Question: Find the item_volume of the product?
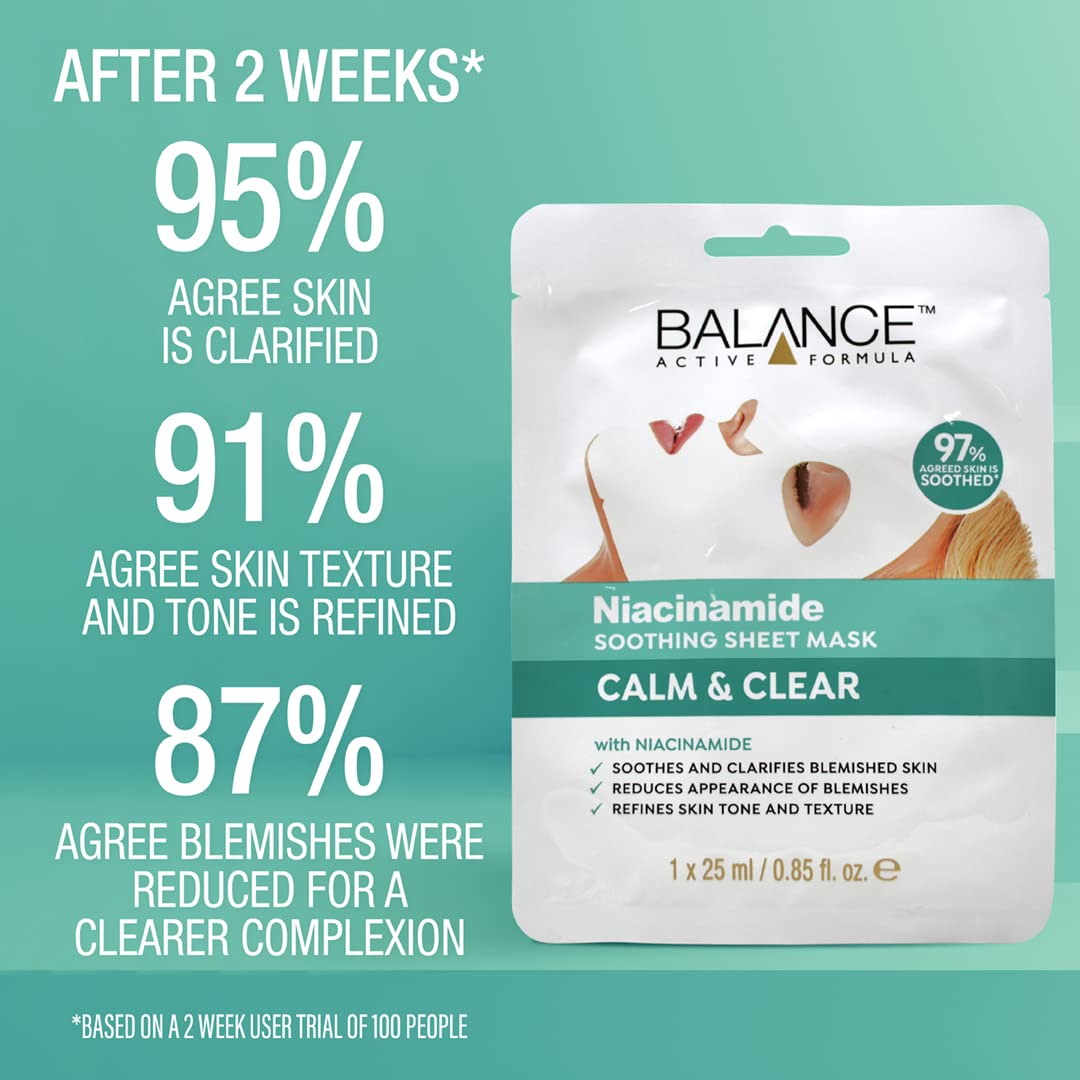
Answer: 0.85 fluid ounce